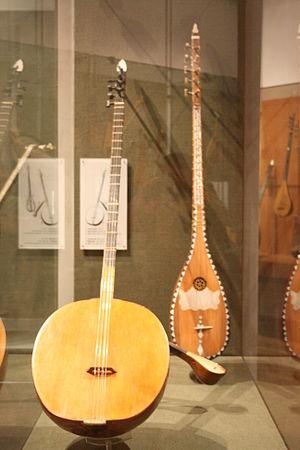
Le tambûr, tambur, tamboor, tanbur, tanbura, tamboura, dambura, tanburag, tampura, tanpura, tampuri, tamburitza, tonbul ou tunbûr est un instrument à cordes. Ce terme désigne une famille de luths à manche long, fort différents, répandus en Chine, en Ouzbékistan, au Kazakhstan, en Afghanistan, en Iran, en Irak, en Azerbaïdjan, au Tadjikistan, en Turquie, en Arménie et dans les Balkans.